Rö Church

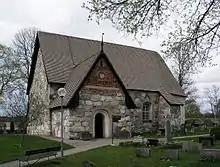
Rö Church, external view

Rö Church is a medieval Lutheran church in the Archdiocese of Uppsala in Stockholm County, Sweden.